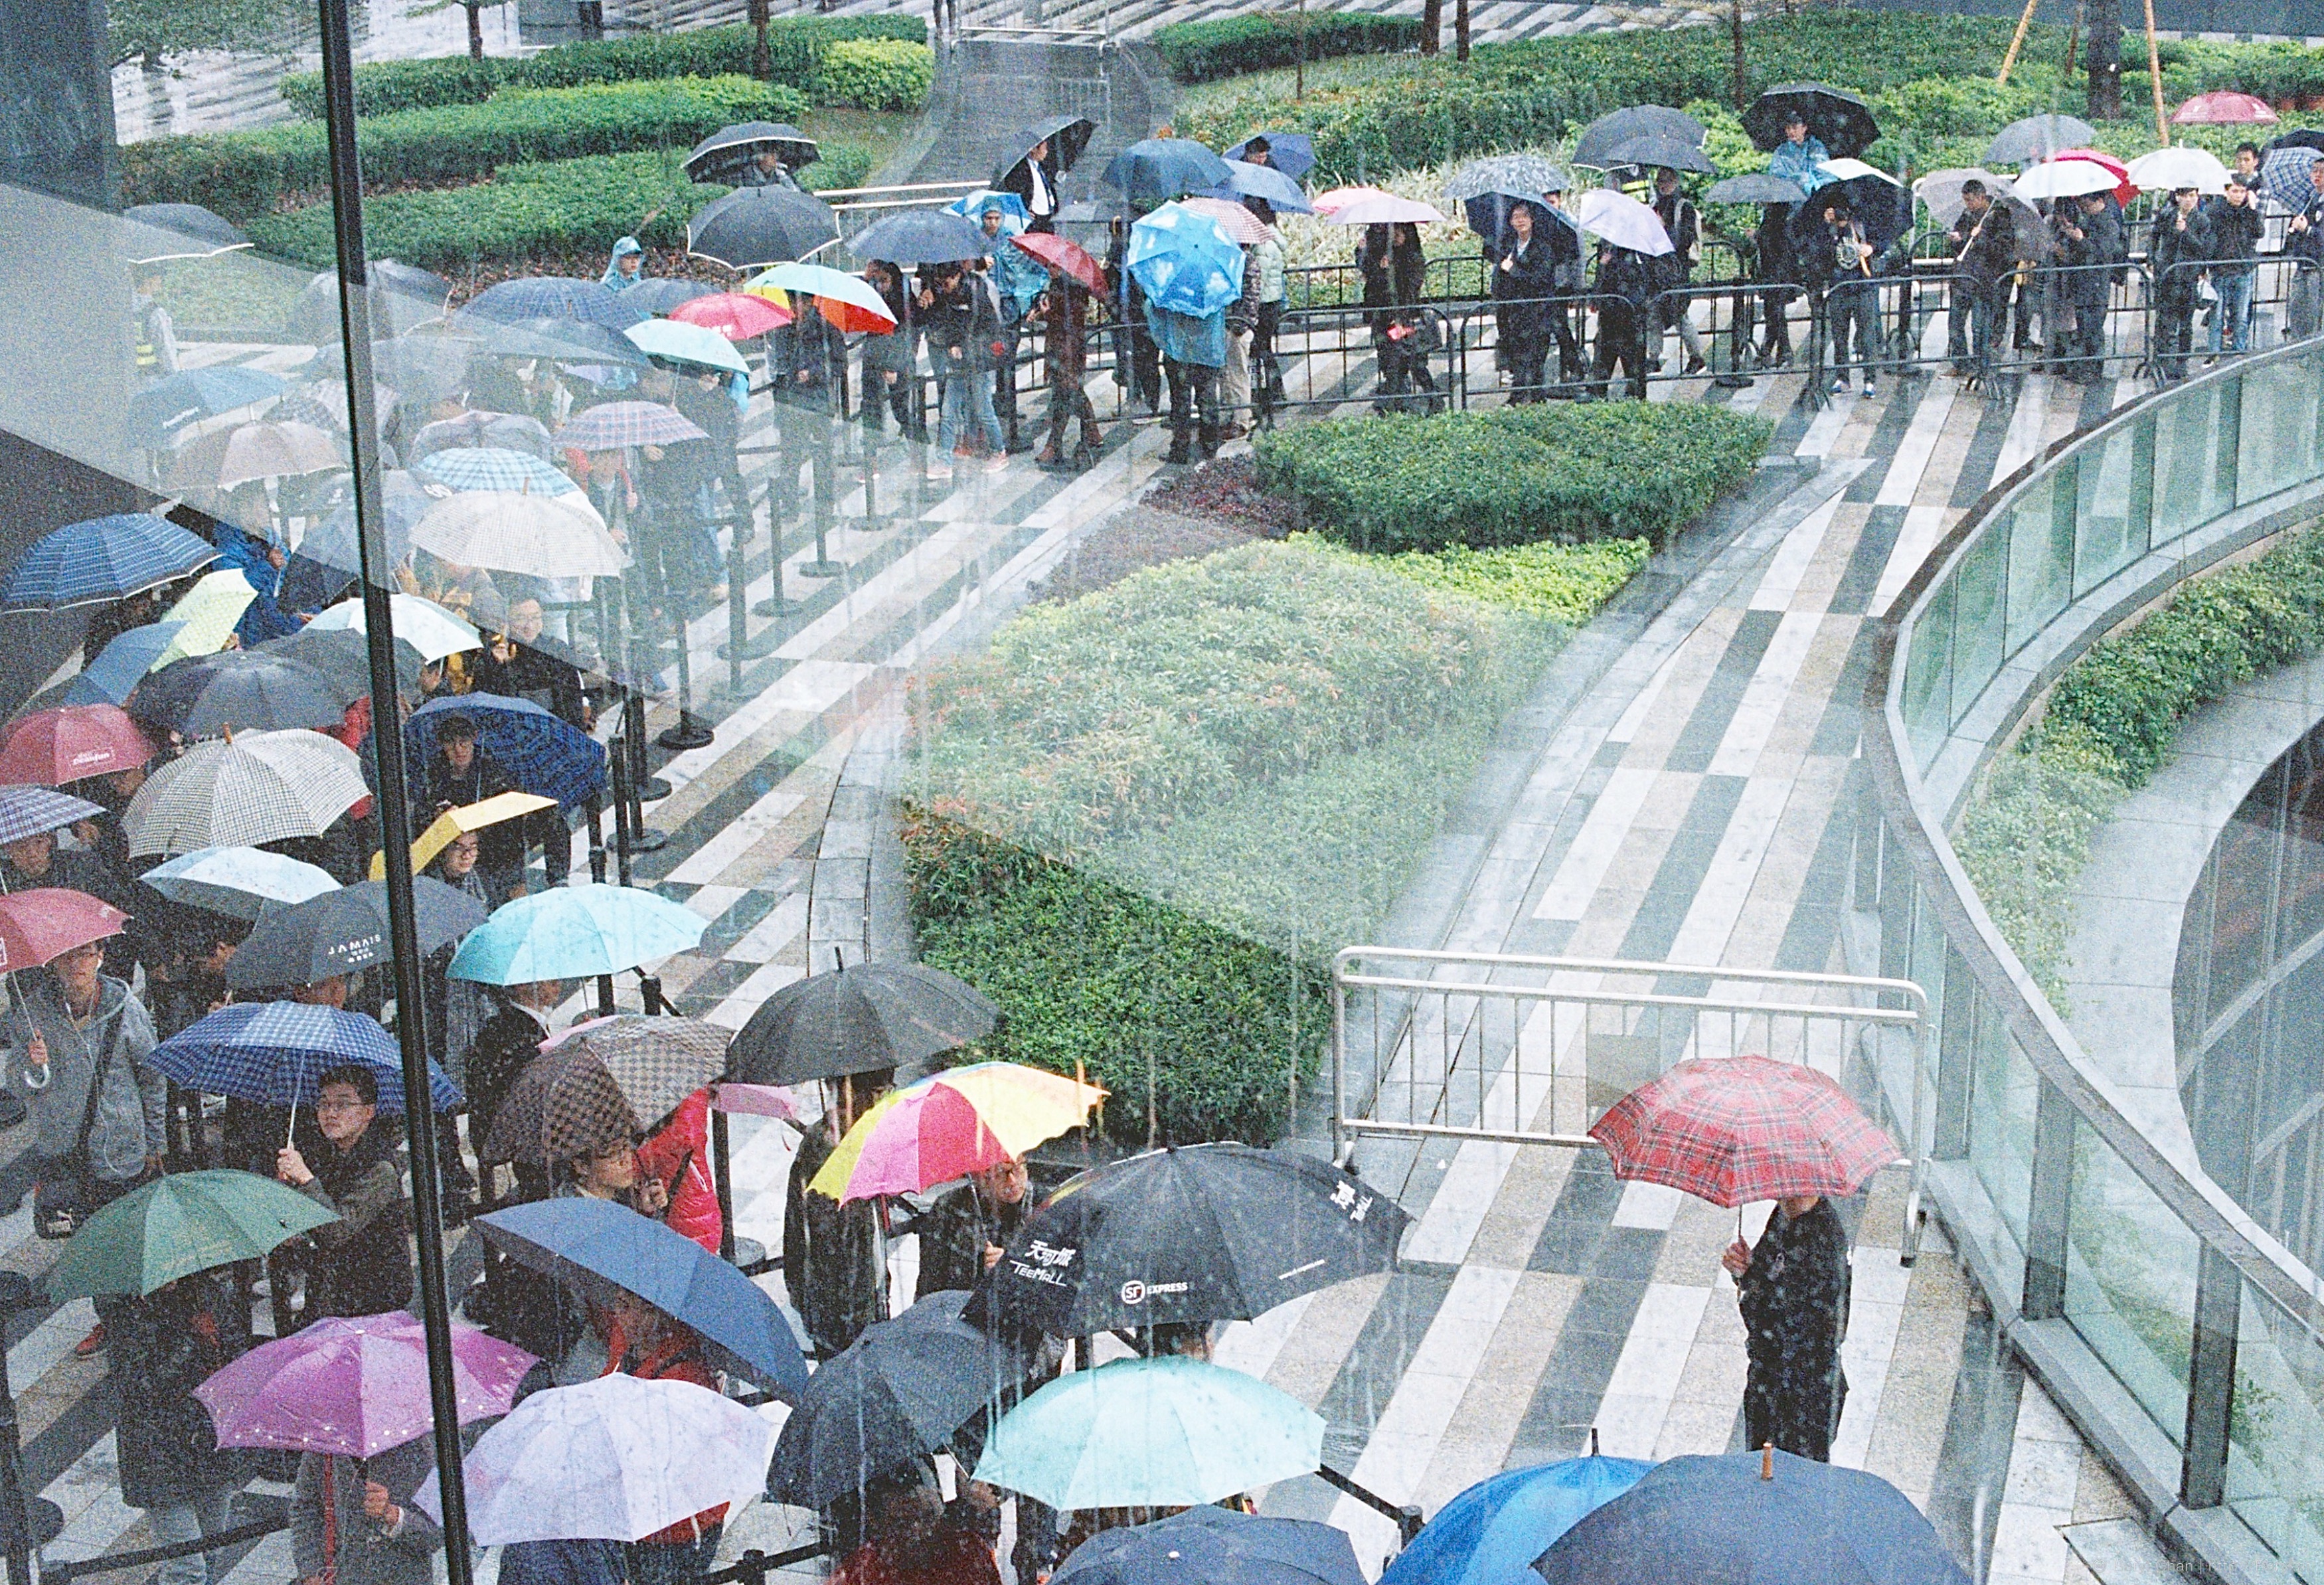
apple, people, vintage, film, analog, transport, fujifilm, chinese, nikon, 50mm, canton, nikkor, china, documentary, nikonf3, guangzhou, applestore, opening, fujifilmsuperiaxtra800